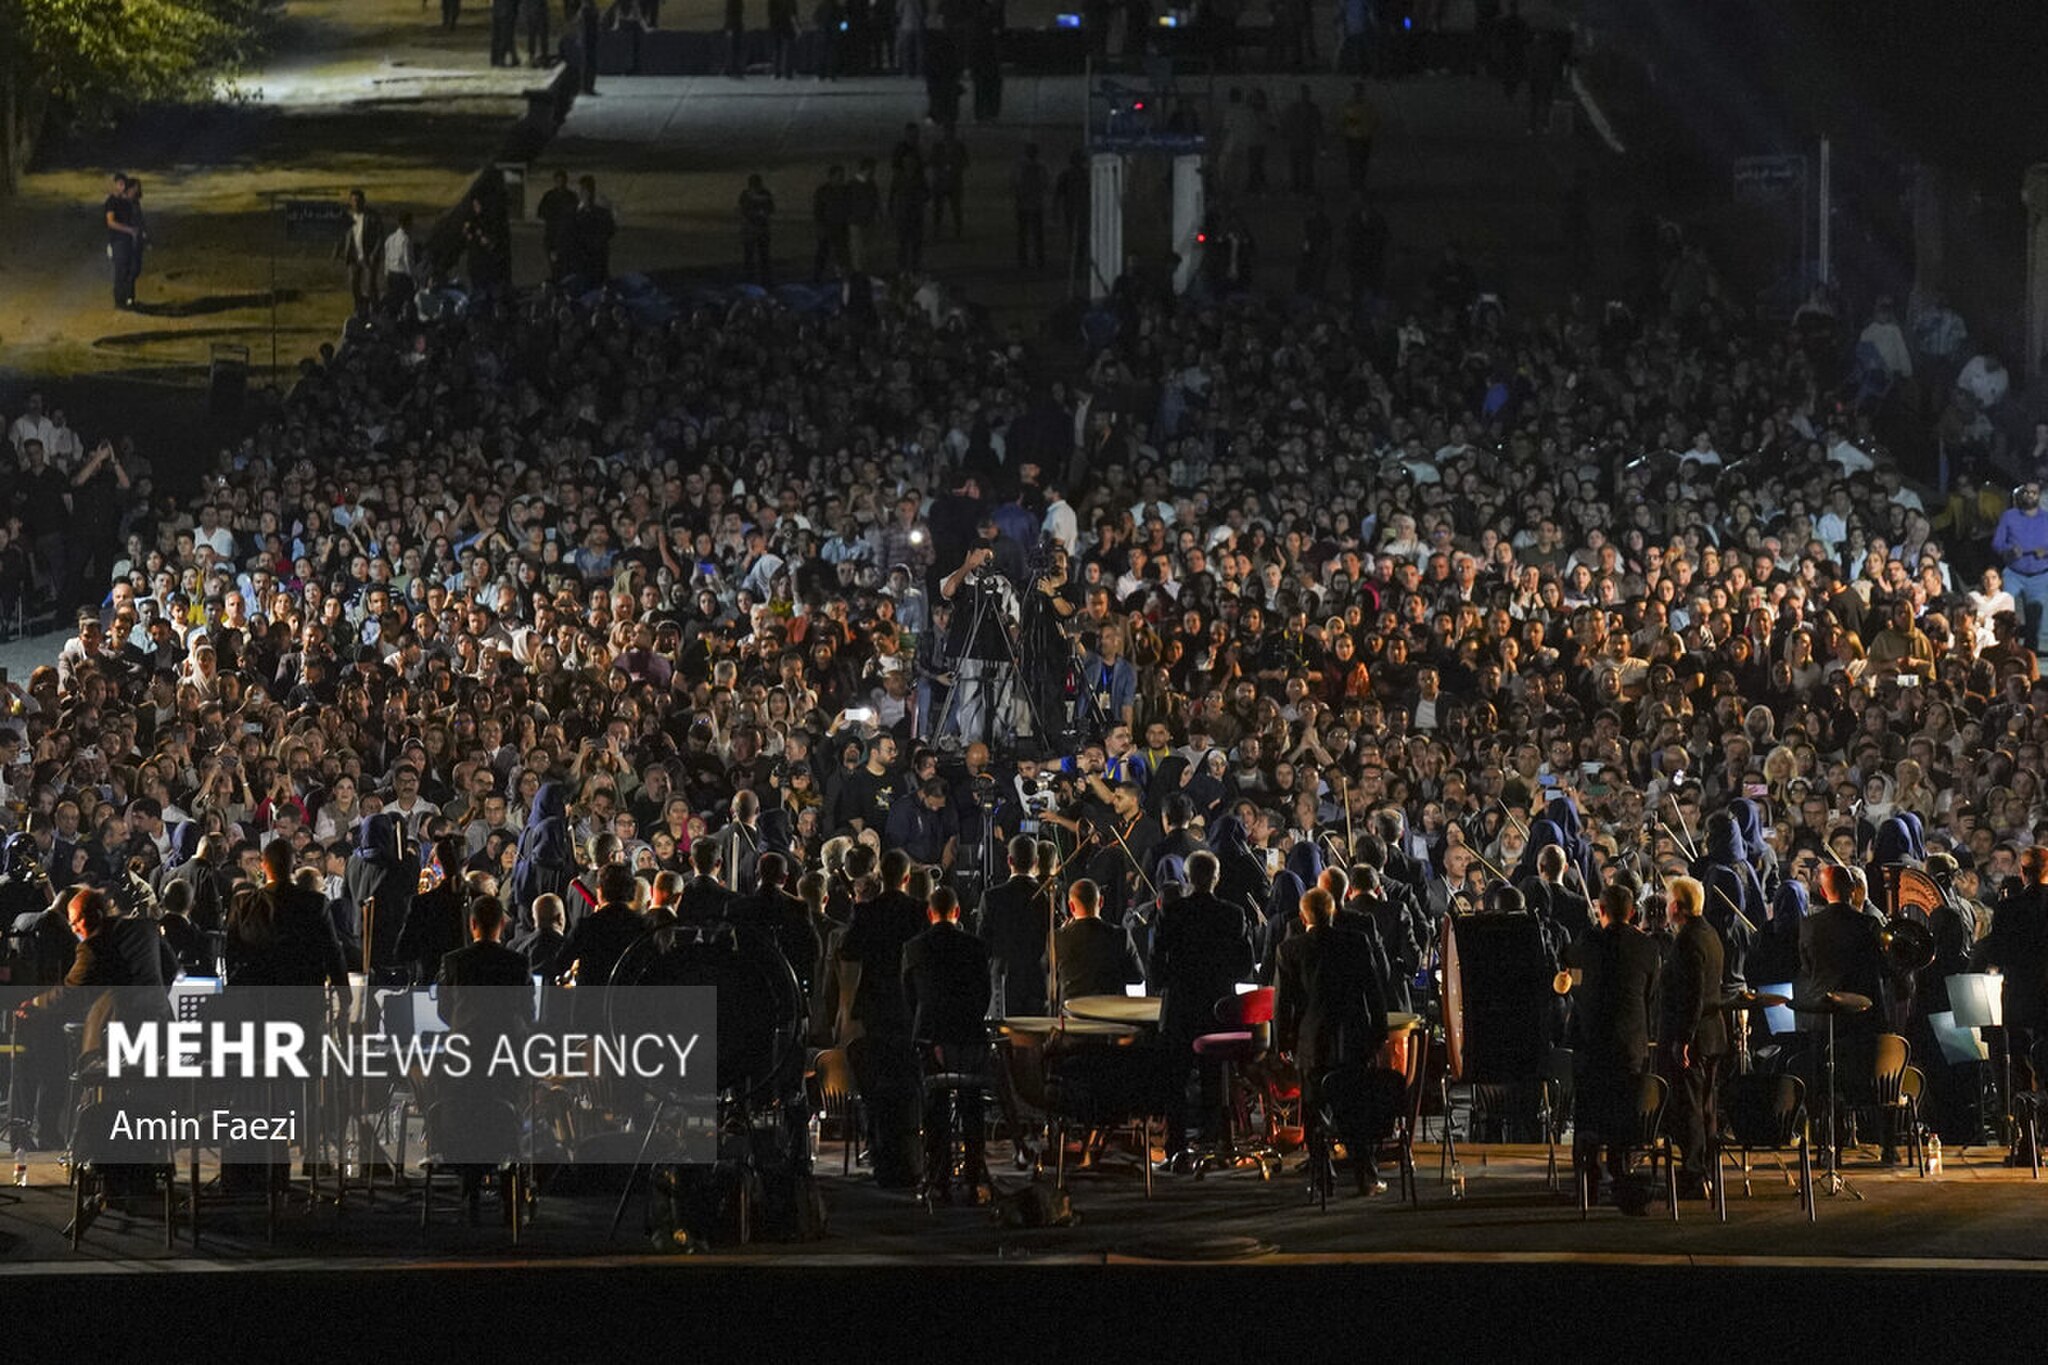
Title: 2025 Armenian Philharmonic Orchestra Performs in Persepolis 25 Mehr
Description: Translation of original description: The Armenian Philharmonic Orchestra performed at the Persepolis World Complex and in the presence of the people of Fars on the evening of Saturday, September 6
Date: Taken on 6 Sep 2025
Categories: Photos from Mehrnews.com, 2025 in Persepolis, Iran photographs taken on 2025-09-06, Armenian Philharmonic Orchestra, Photographs by Amin Faezi for Mehr News Agency